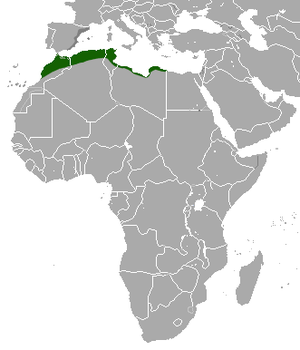
Cette liste commentée recense la mammalofaune du Maroc. Elle répertorie les espèces de mammifères Marocaine actuels et celles qui ont été récemment classifiées comme éteintes à partir de l'Holocène, depuis donc 500 ans. Cette liste comporte 141 espèces réparties en onze ordres et 35 familles, dont neuf sont « en danger critique d'extinction », dix sont « en danger », dix sont « vulnérables », onze sont « quasi menacées » et vingt ont des « données insuffisantes » pour être classées (selon les critères de la liste rouge de l'UICN au niveau mondial).